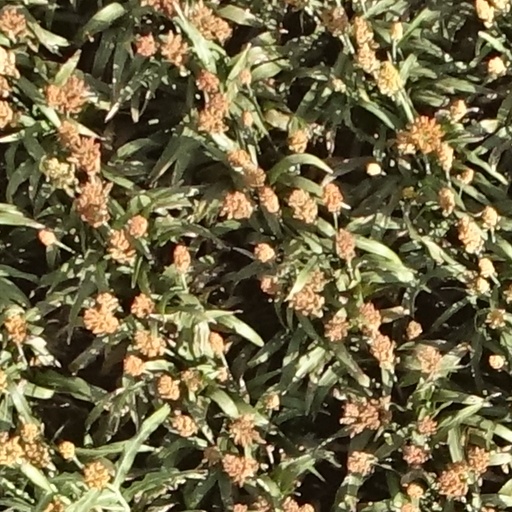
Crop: sorghum